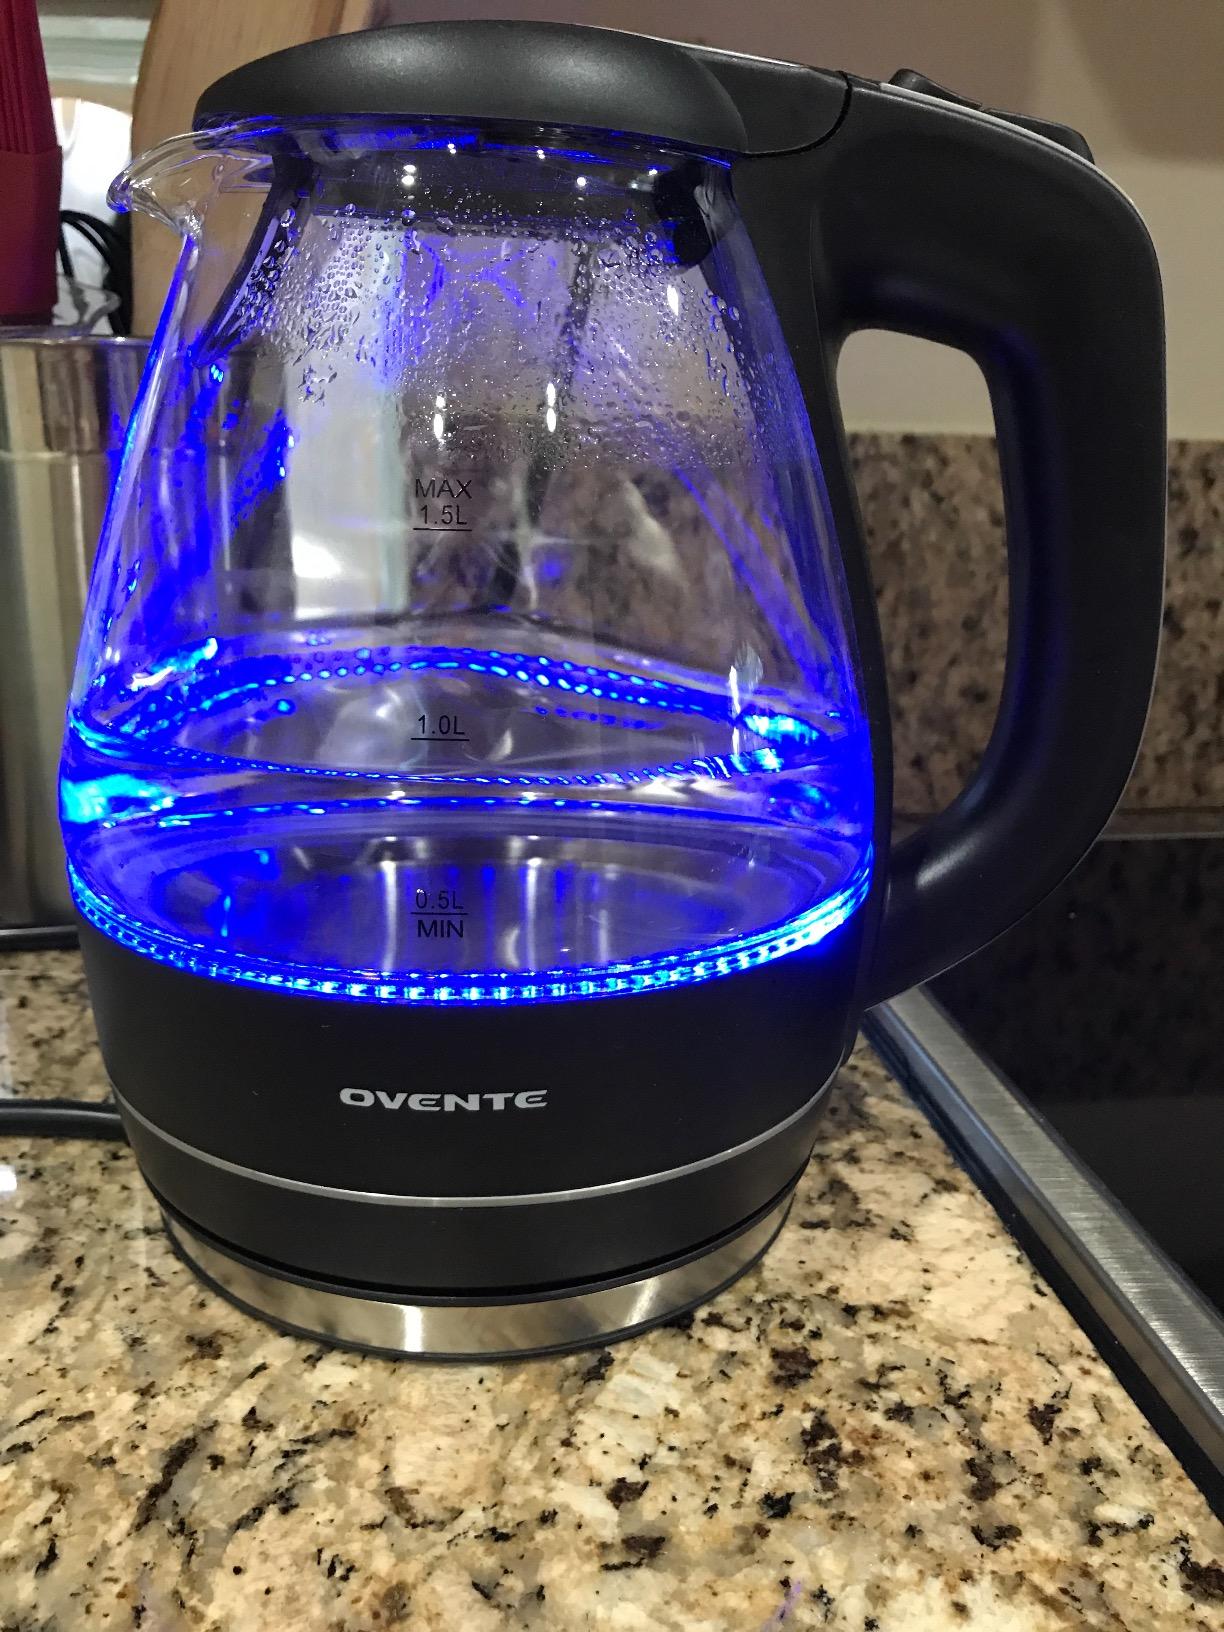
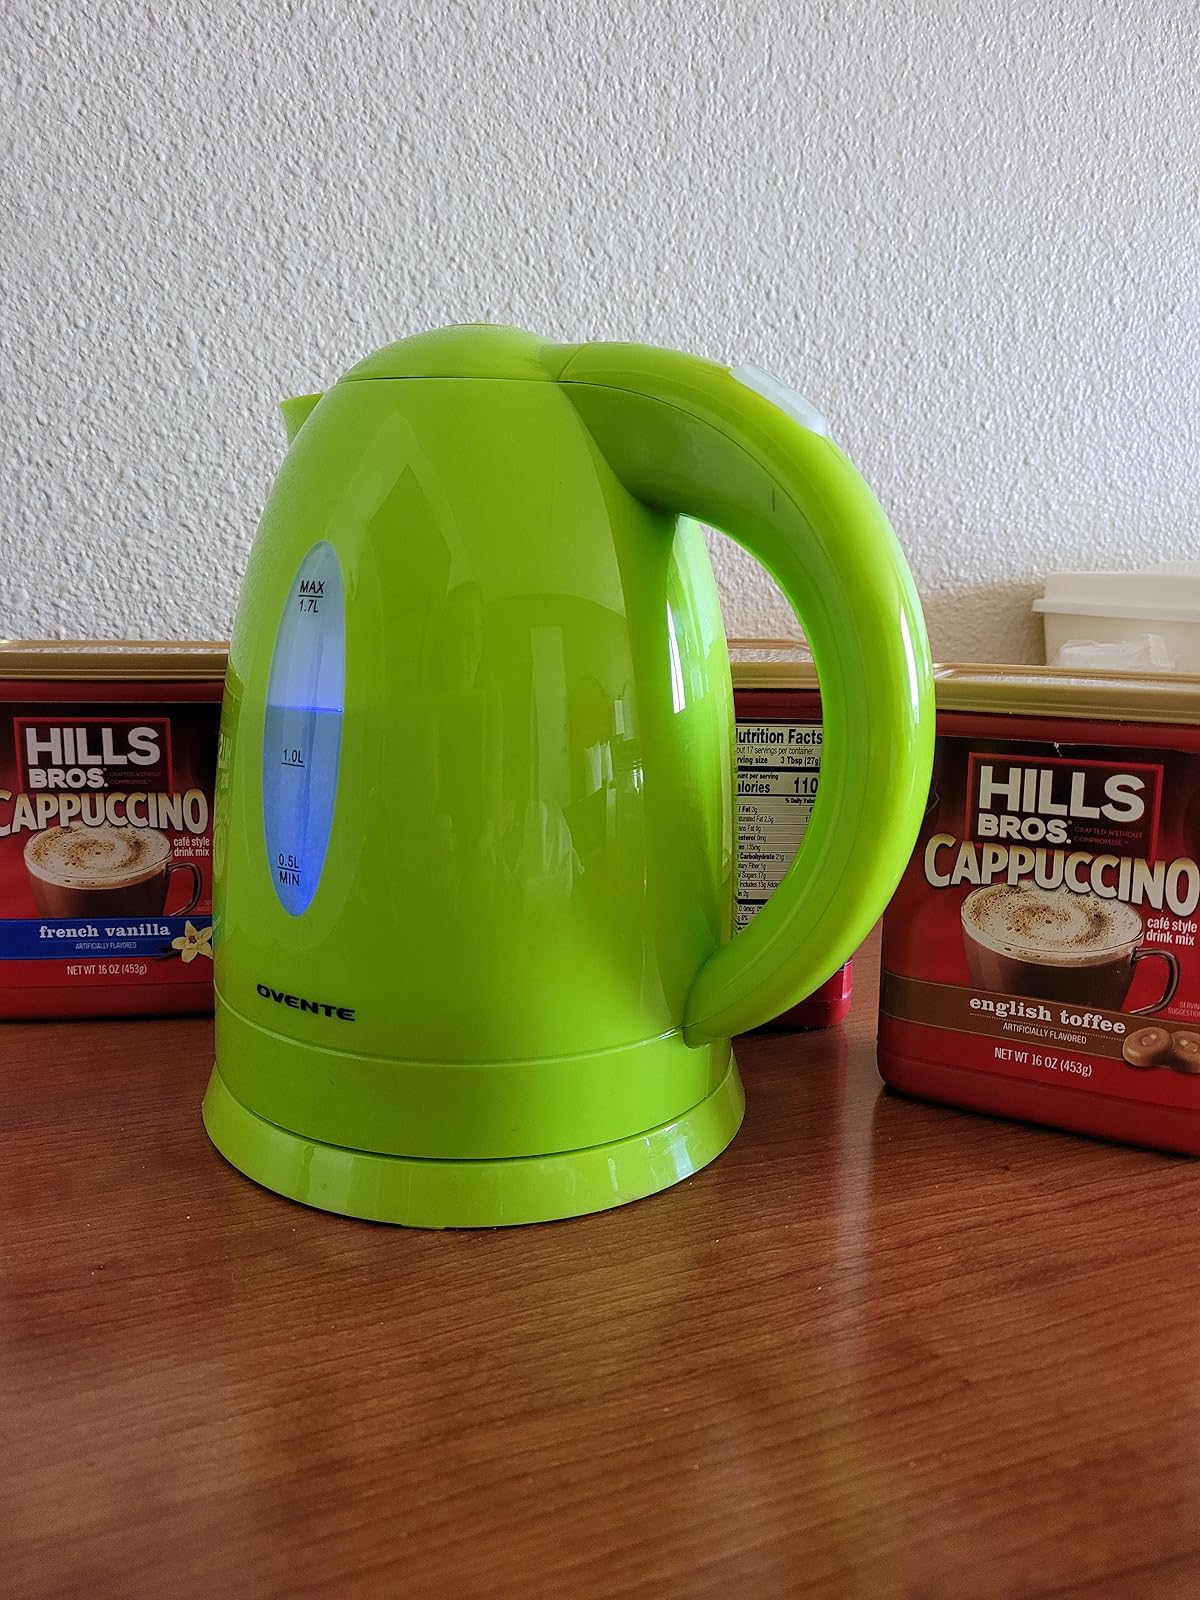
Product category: items_kettle
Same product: no